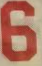
Number: 6